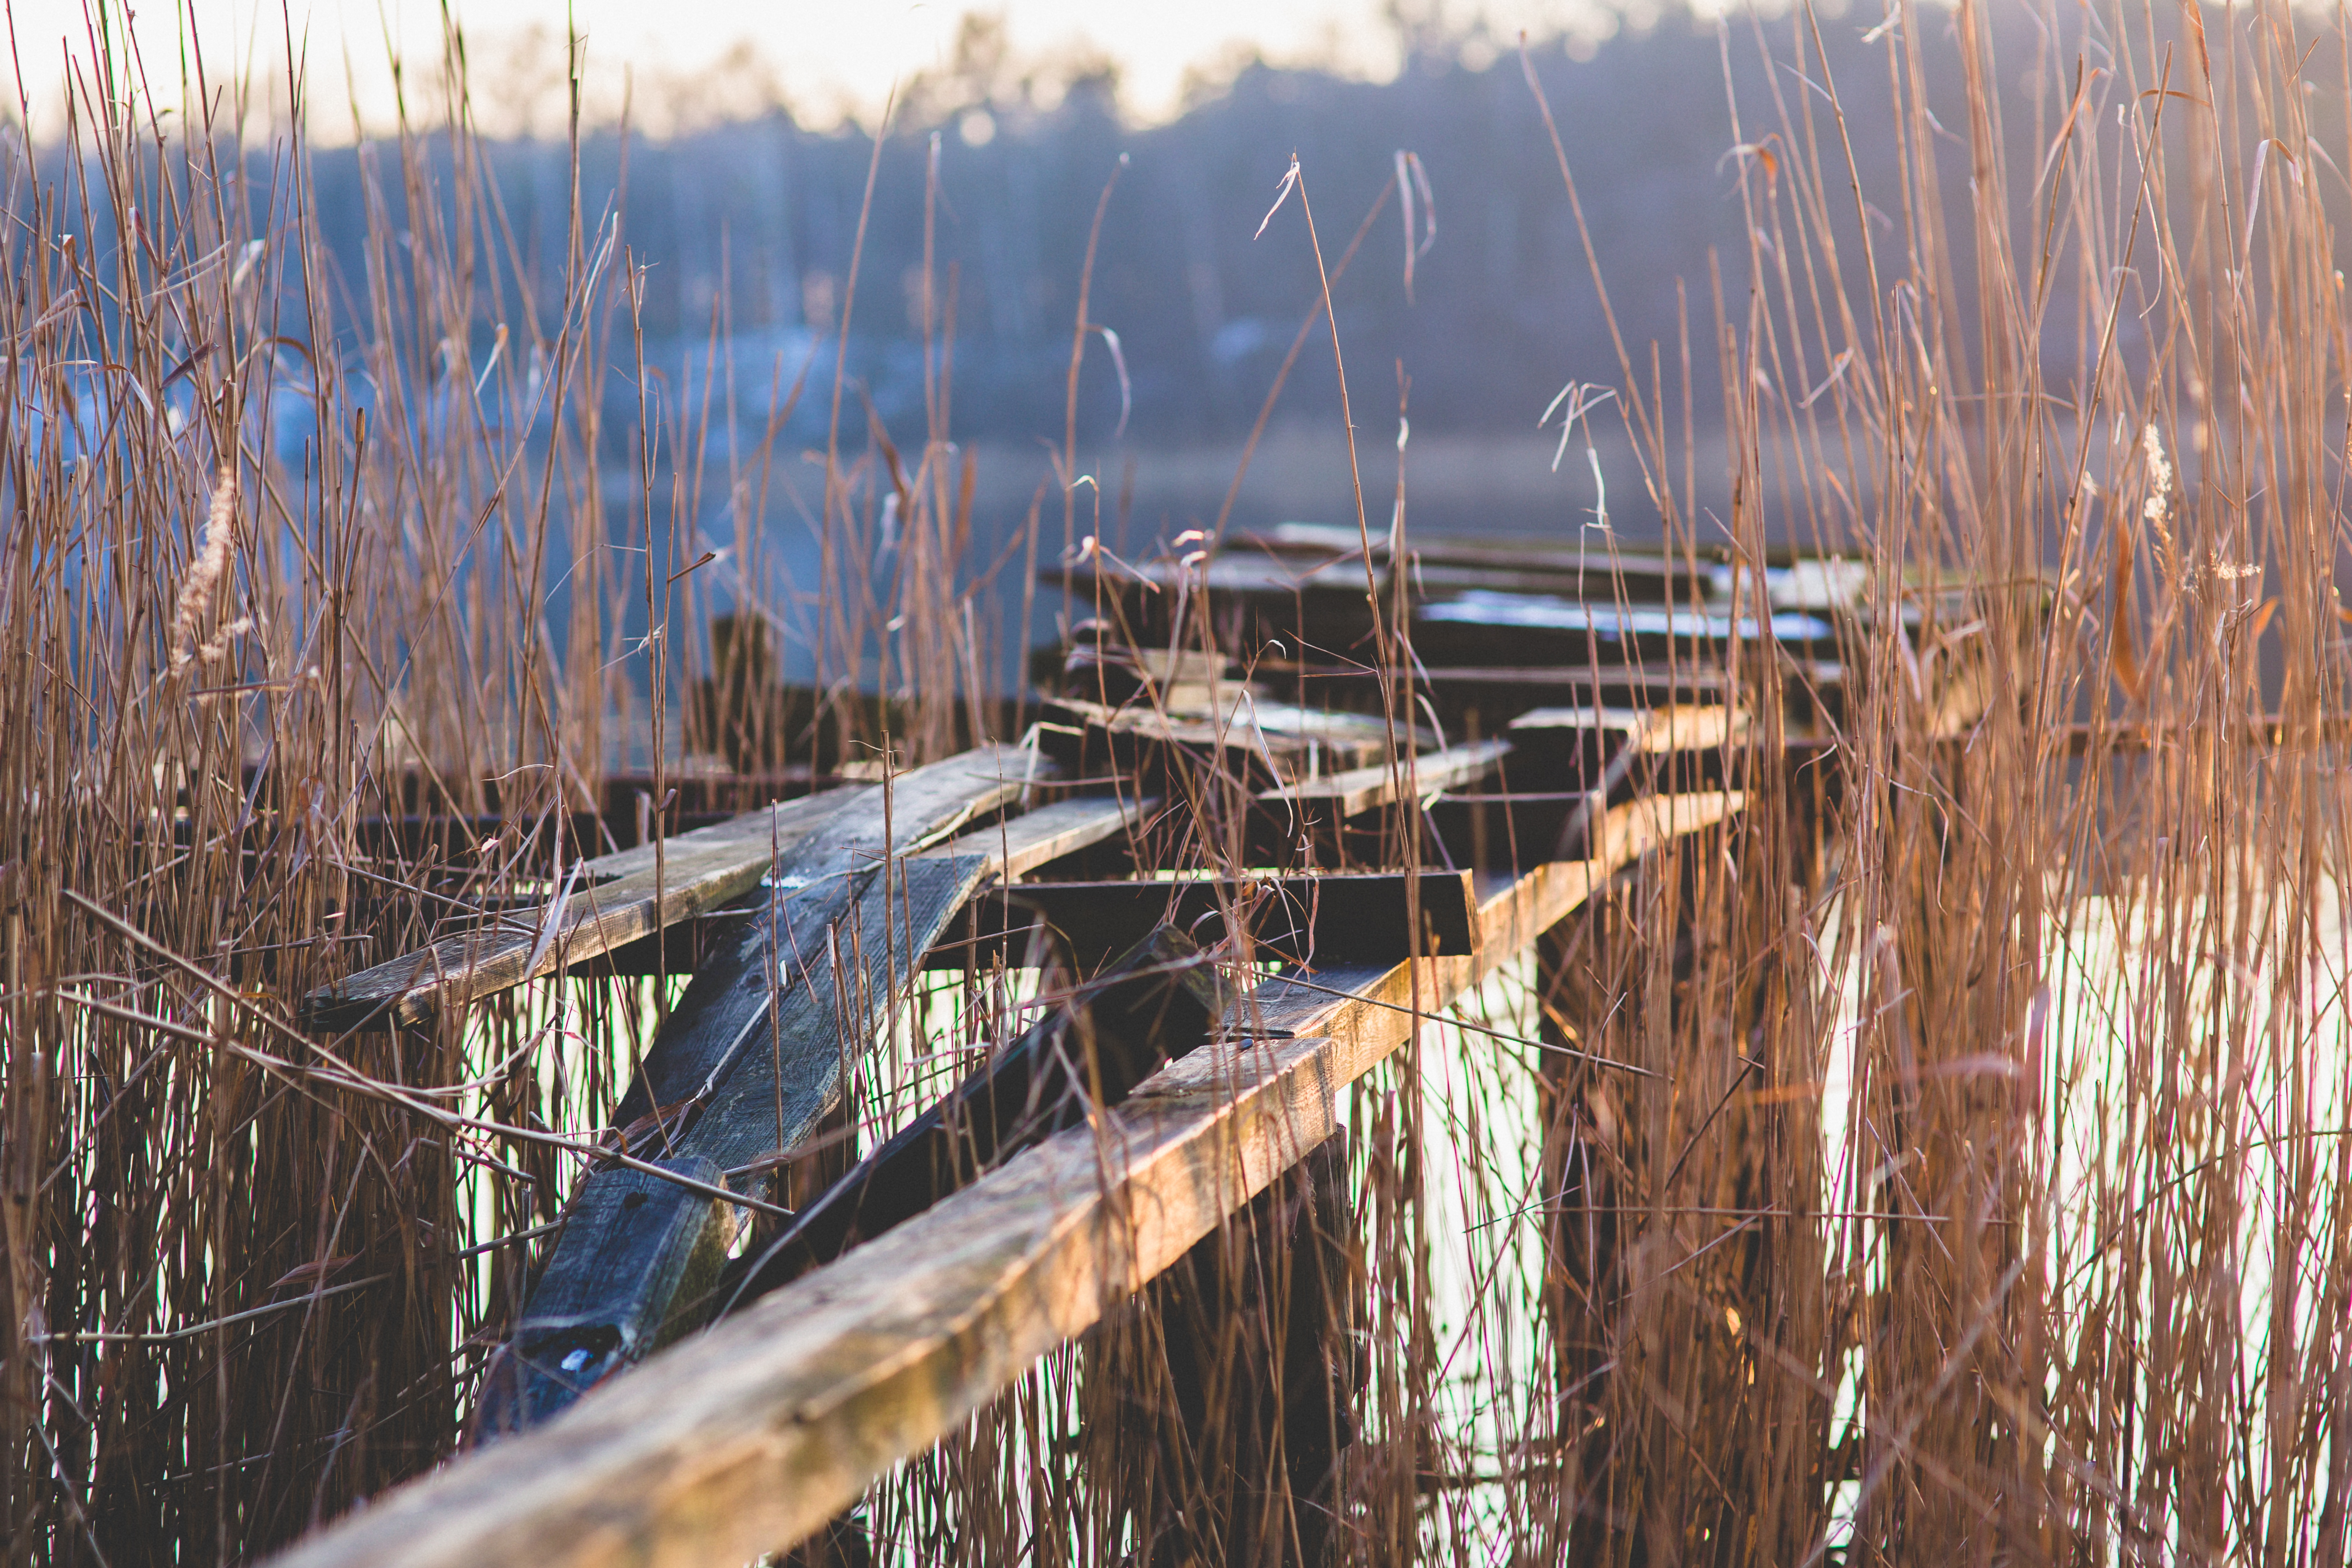
tree, water, nature, swamp, branch, winter, fence, wood, boat, lake, pier, reflection, vehicle, broken, season, wetland, habitat, natural environment, grass family, phragmites, landing stage